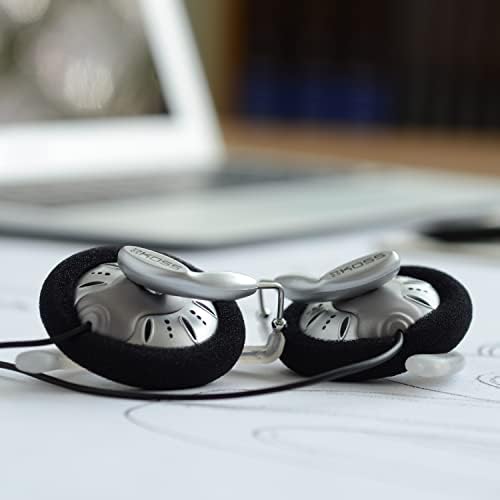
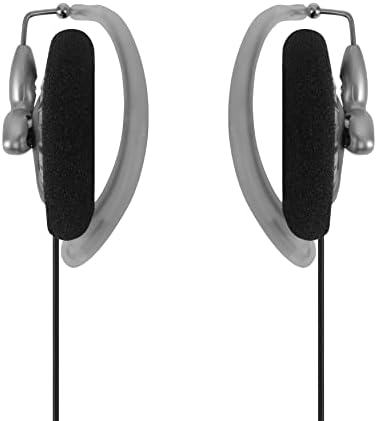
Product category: headphones
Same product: yes